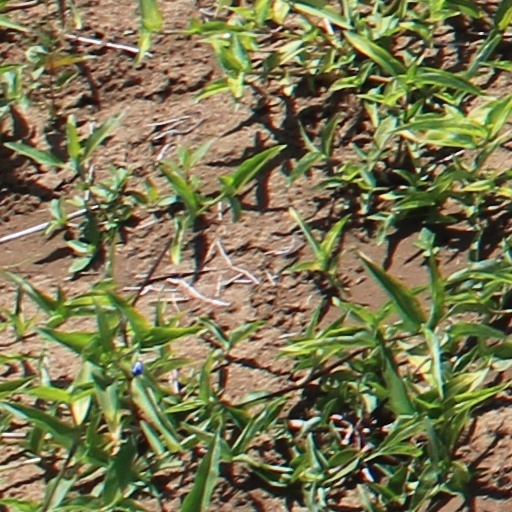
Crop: wheat